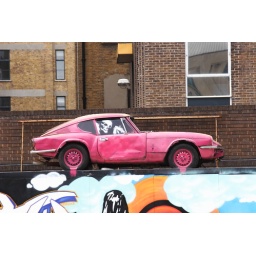
Banksy pink car near Brick Lane East London